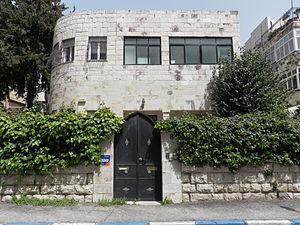
The Times of Israel est un magazine en ligne israélien lancé en 2012 et disponible en langues anglaise, française, arabe et chinoise, puis hébreu depuis 2019. Il publie des articles et des analyses sur l’actualité en Israël, au Moyen-Orient et dans le monde juif.